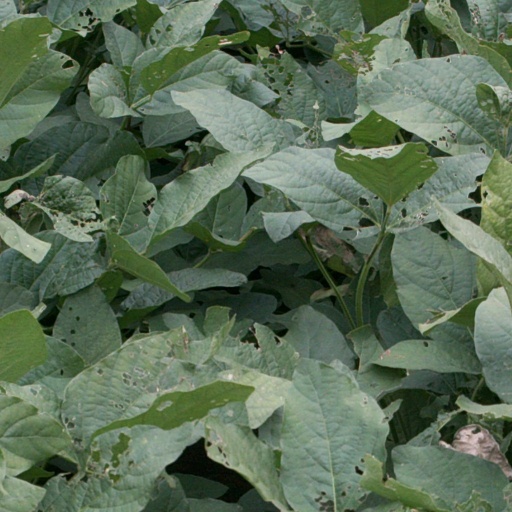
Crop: soybean